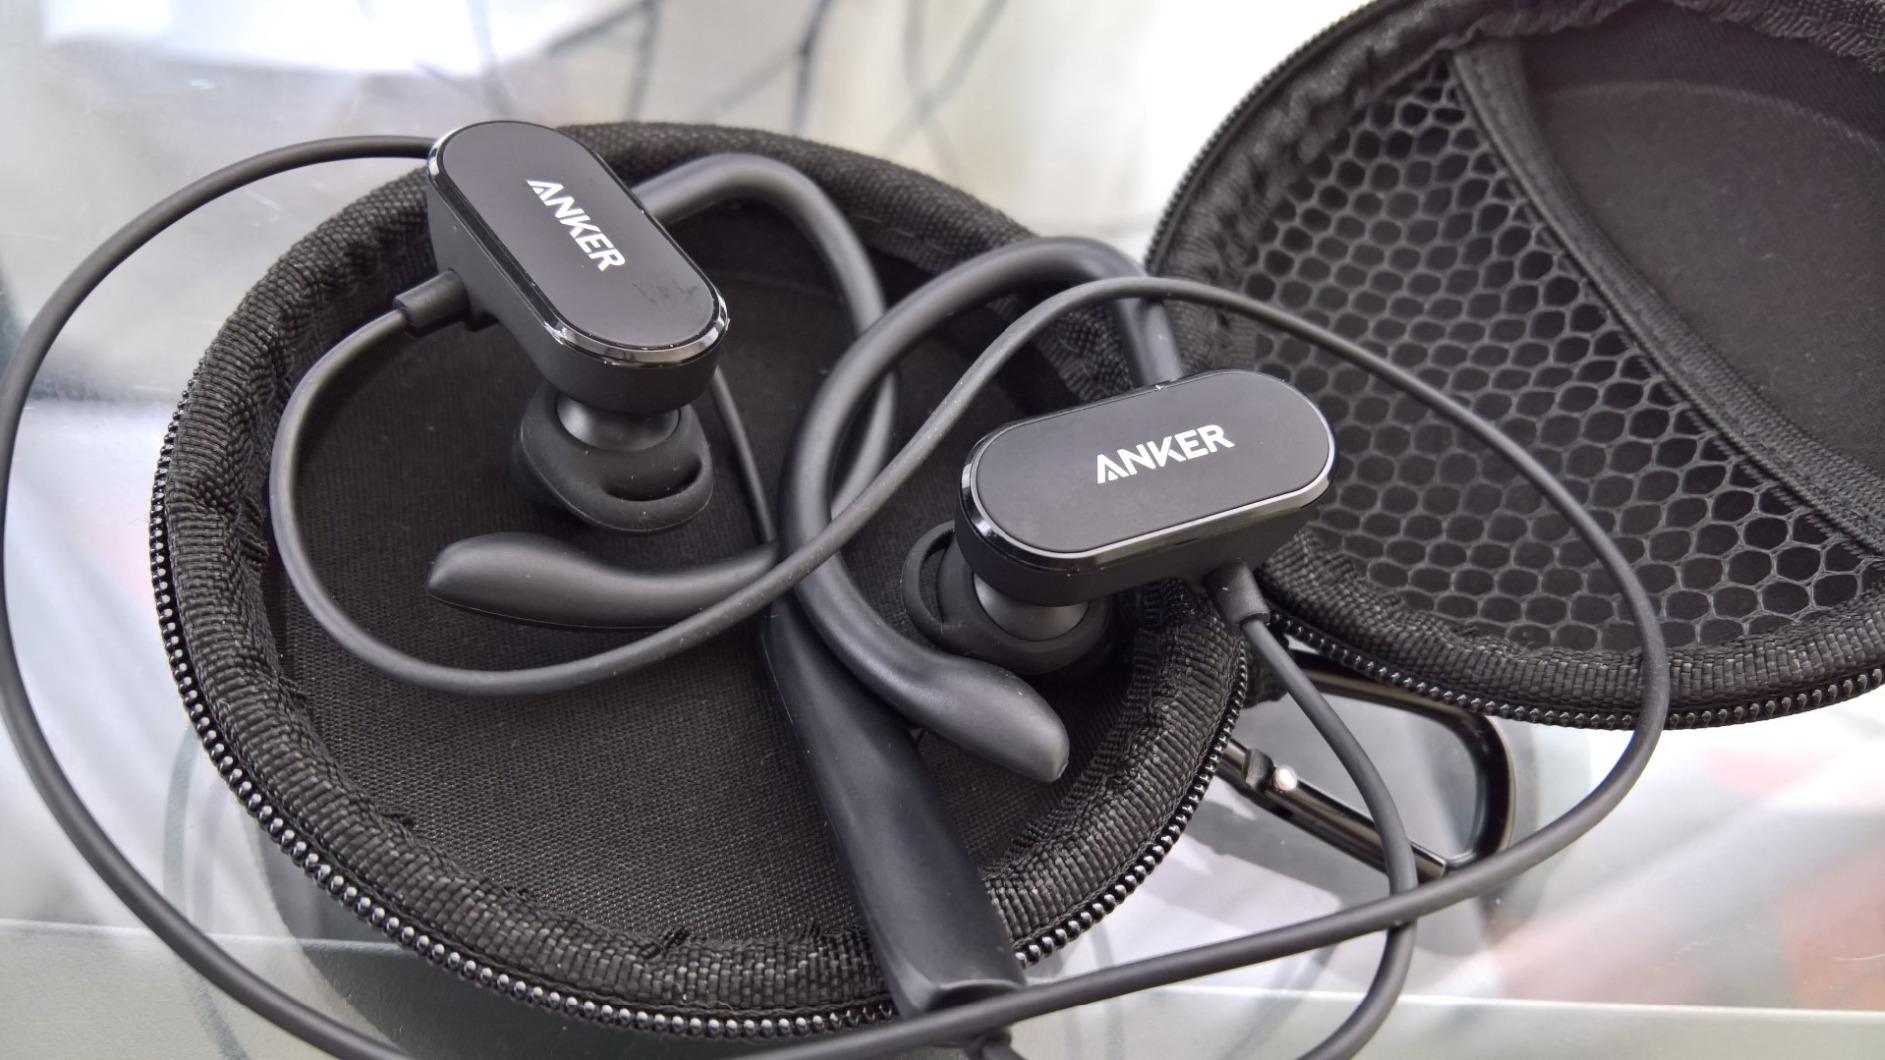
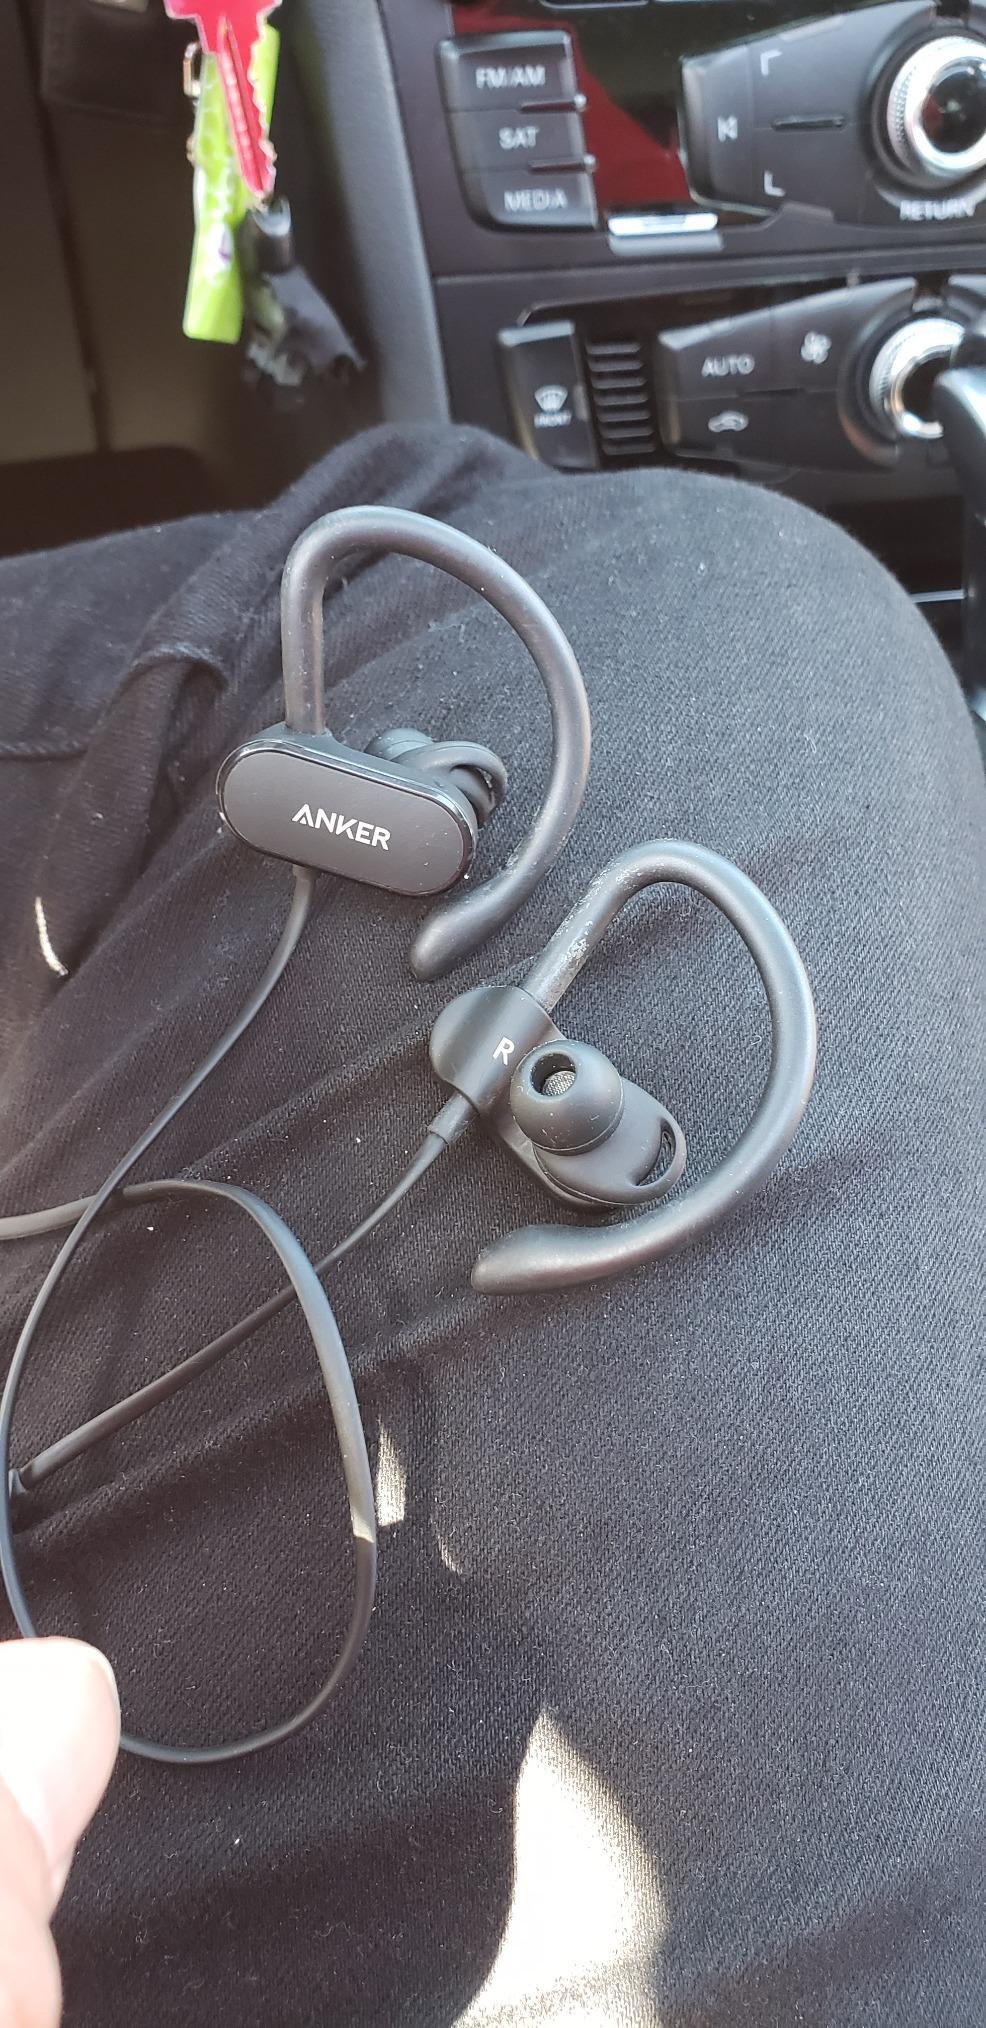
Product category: headphones
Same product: yes